Paul Hunt (academic)

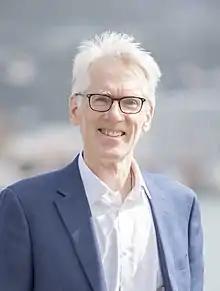
Hunt in 2019

Paul Hunt is British-New Zealand human rights expert who specialises in economic, social and cultural rights. Between 2019–2024, he held the office of Chief Commissioner at the New Zealand Human Rights Commission.